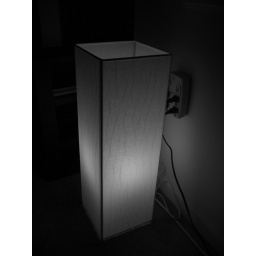
One of 3 paper lamps in my apartment.